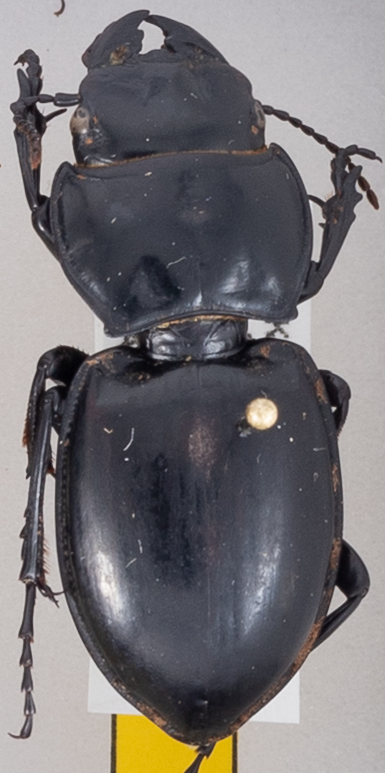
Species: Pasimachus californicus
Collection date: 2019-08-21
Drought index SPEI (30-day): -1.28
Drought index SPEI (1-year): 2.09
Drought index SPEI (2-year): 1.01